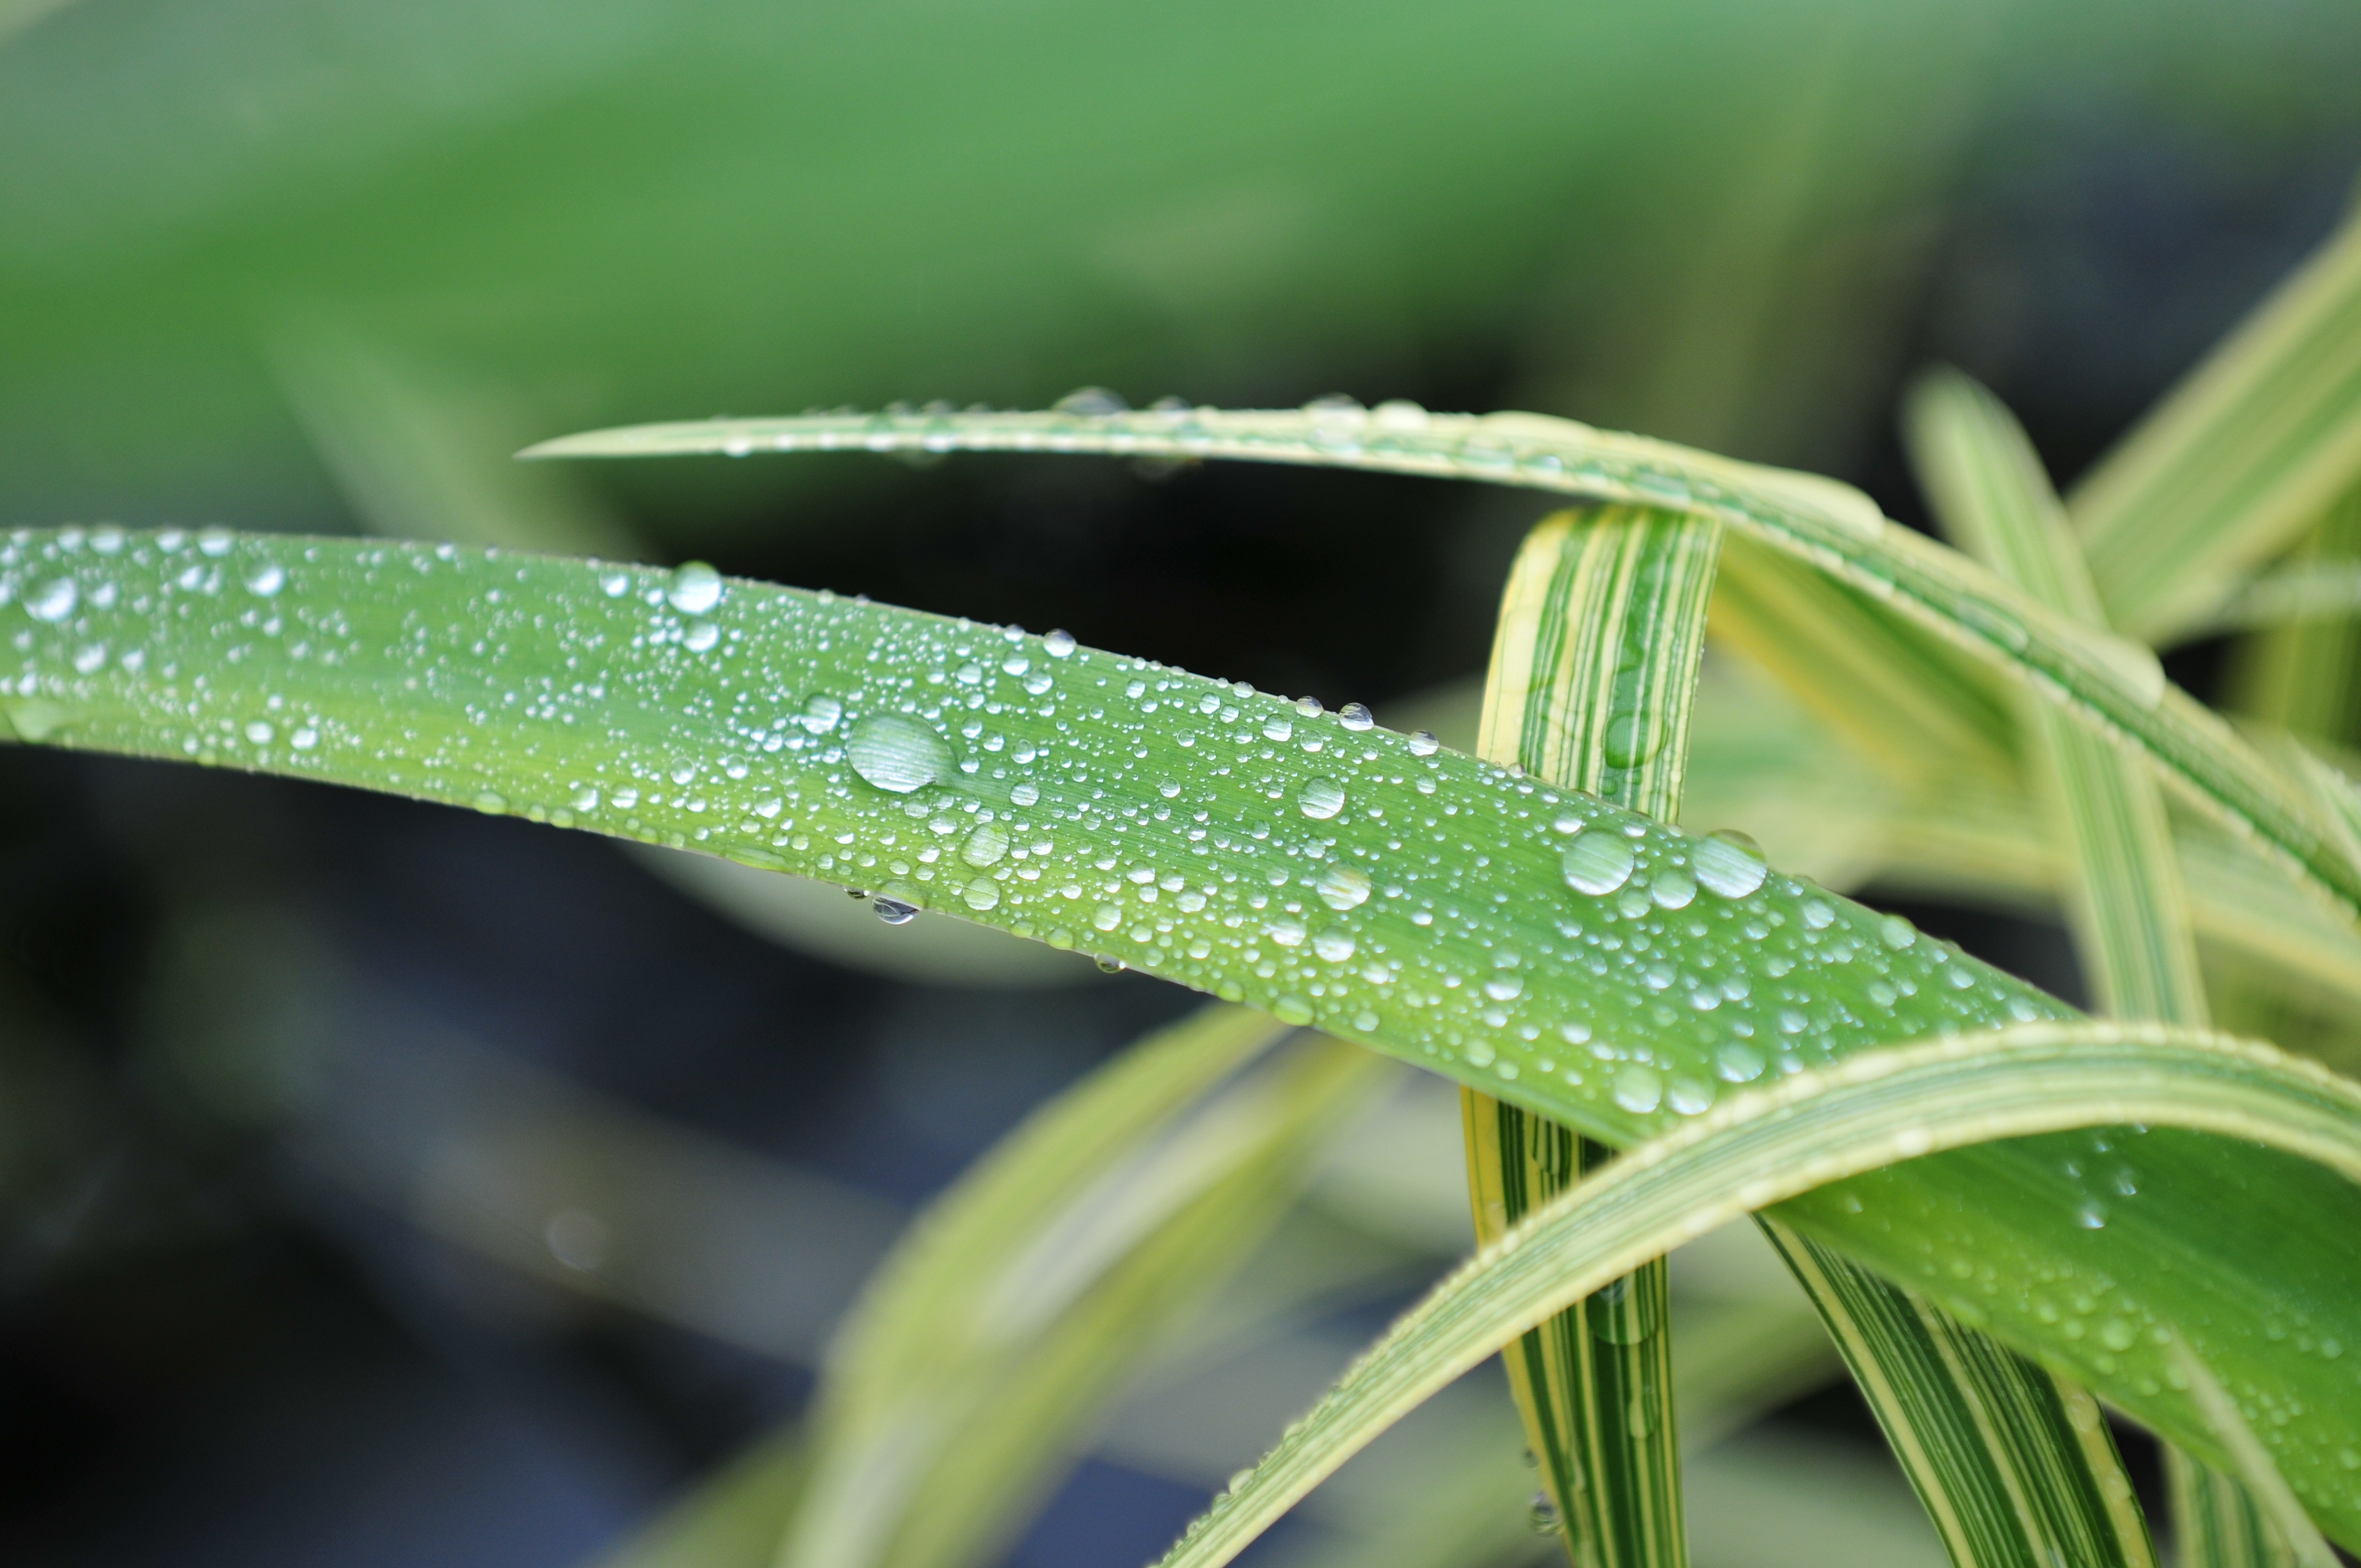
water, nature, grass, branch, drop, dew, liquid, plant, rain, leaf, flower, raindrop, wet, spring, green, natural, botany, garden, flora, life, freshness, close up, leaves, bamboo, moisture, macro photography, grass family, plant stem